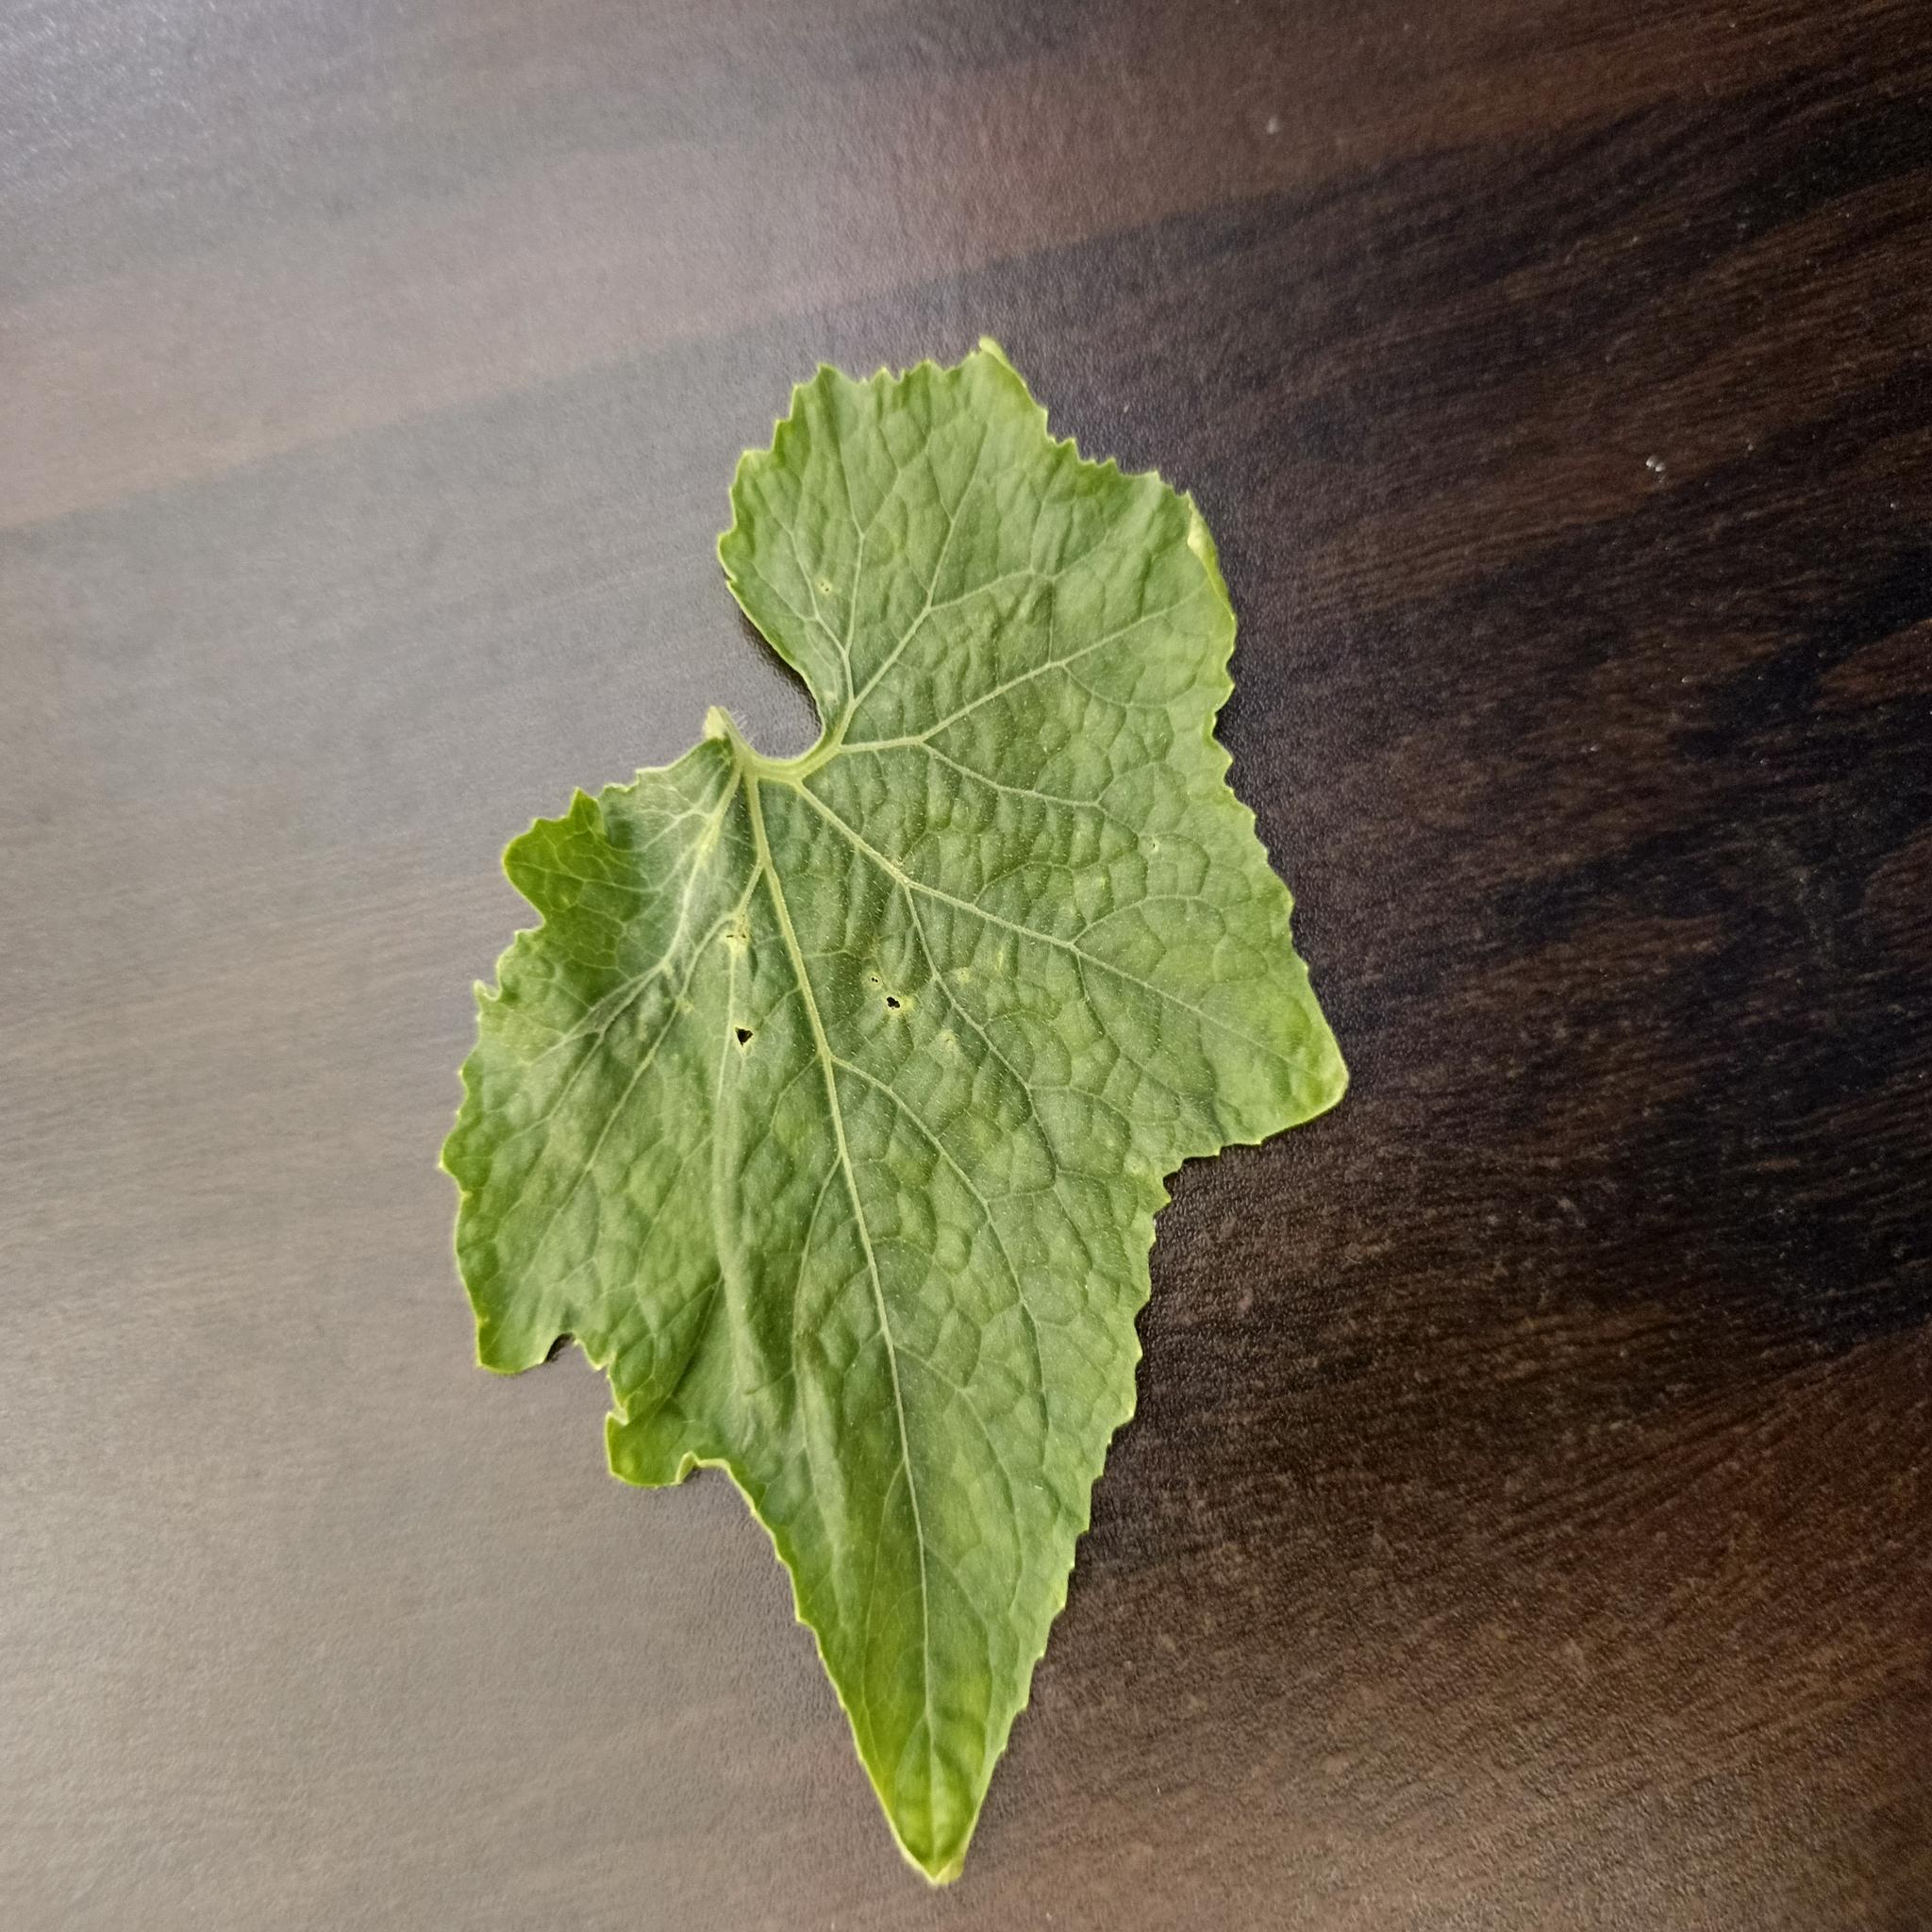
Label: Leaf curl